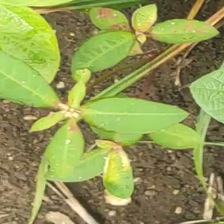
Weed species: Moti_dudhi(Euphorbia_geneculata_L)